427th Special Operations Squadron

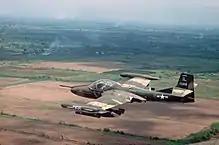
Cessna OA-37B

The 427th Special Operations Training Squadron was with Tactical Air Command, stationed at England Air Force Base, Louisiana on 1 July 1970. The squadron's mission was to provide transition training to Republic of Vietnam Air Force pilots for the Cessna OA-37B Dragonfly counterinsurgency aircraft to combat guerrilla type activity. The standard A-37 aircraft was fitted with a refueling probe in the nose; reticulated foam was added to the self-sealing fuel tanks to protect against fire or explosions if hit by incendiary anti-aircraft rounds. The cockpit was armor-plated, and the undercarriage was strengthened to carry greater weight and to enable the aircraft to operate off rough remote airstrips. The squadron was inactivated on 15 July 1972